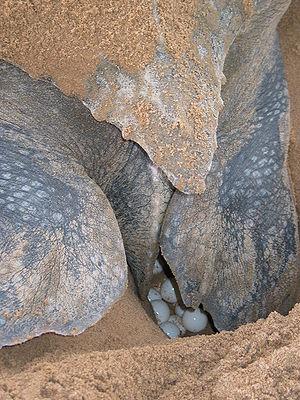
Ponte d'une tortue luth. Photo prise sur la plage de Montjoly (Guyane).
La Tortue luth, unique représentant du genre Dermochelys, est une espèce de tortues de la famille des Dermochelyidae.